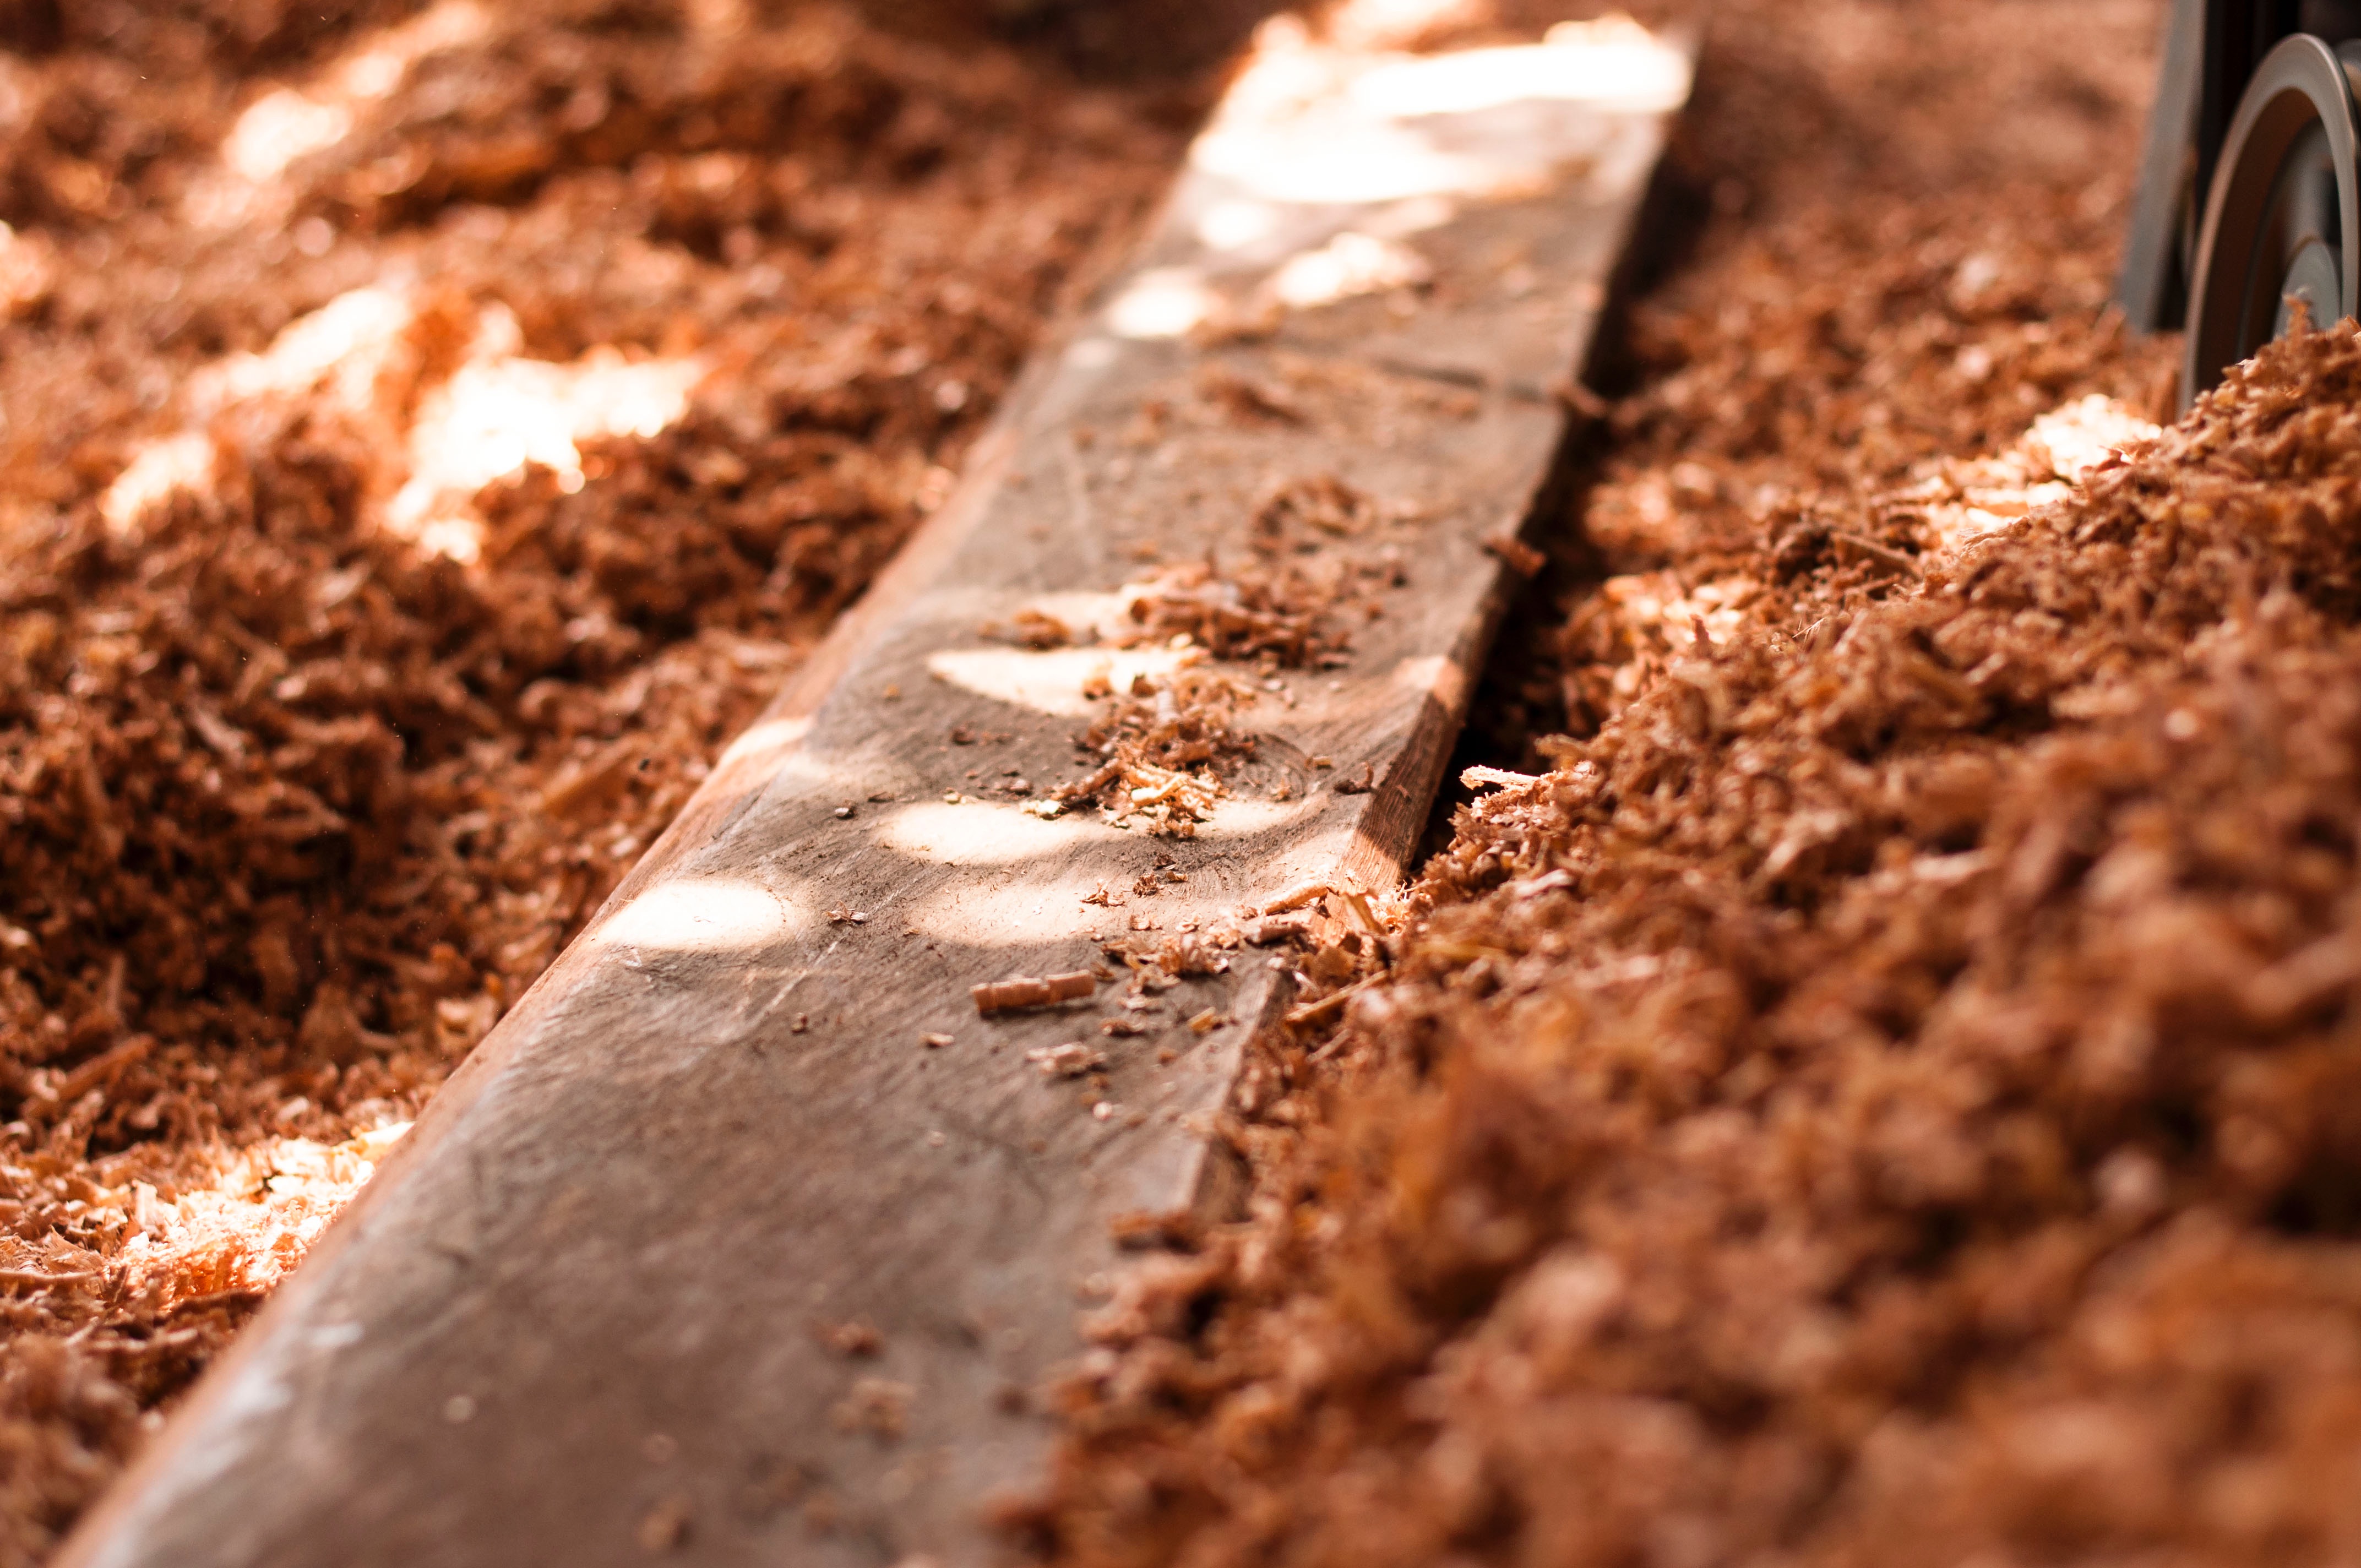
wood, food, soil, chocolate, baking, dessert, material, close up, macro photography